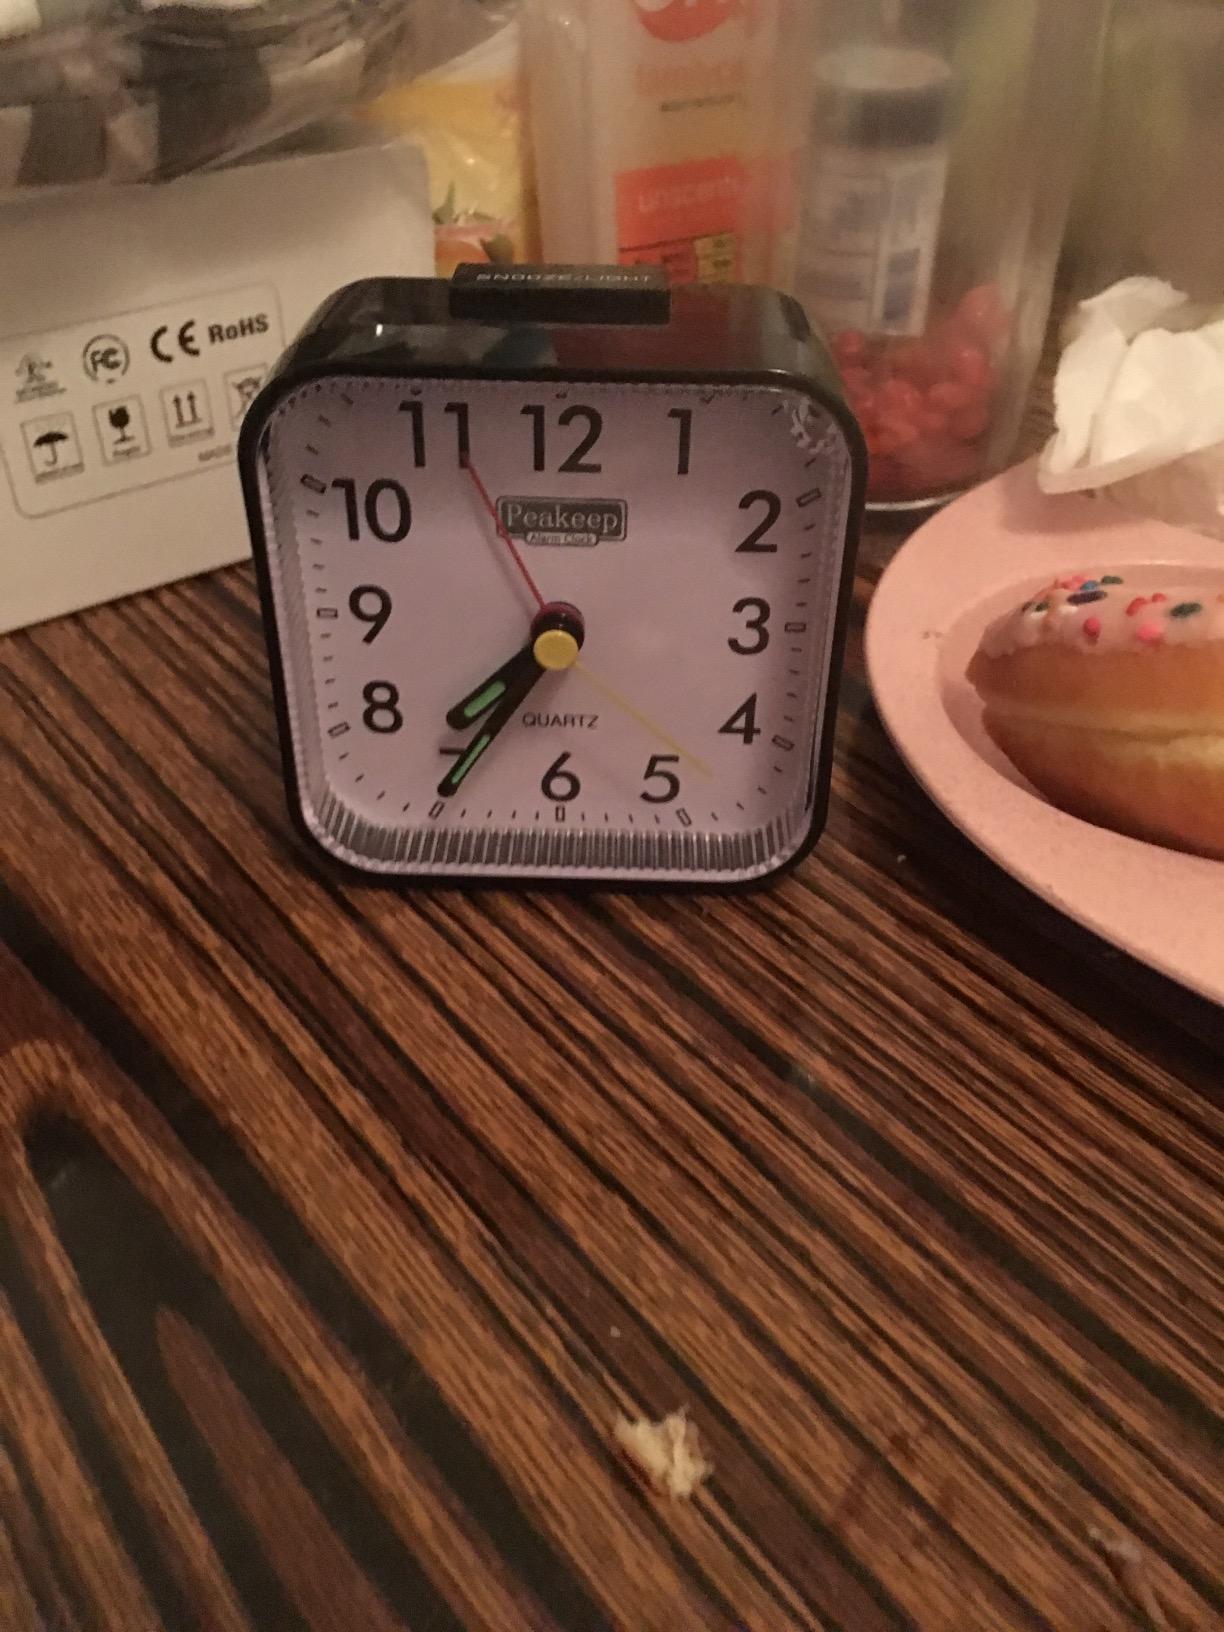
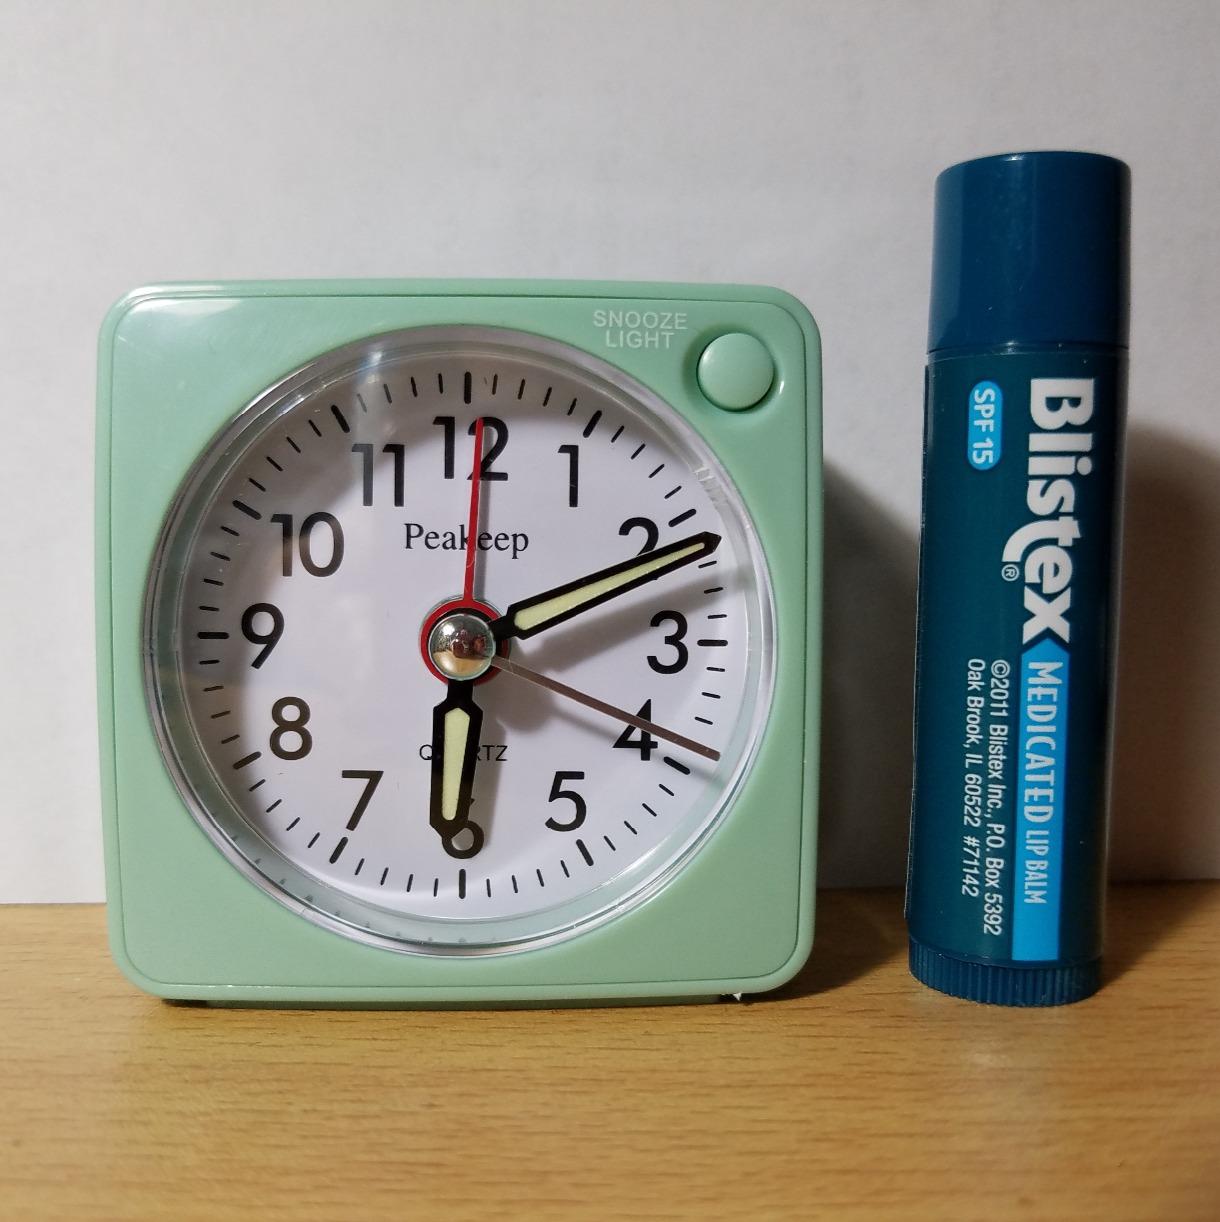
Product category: clock
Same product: no